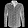
Label: Shirt